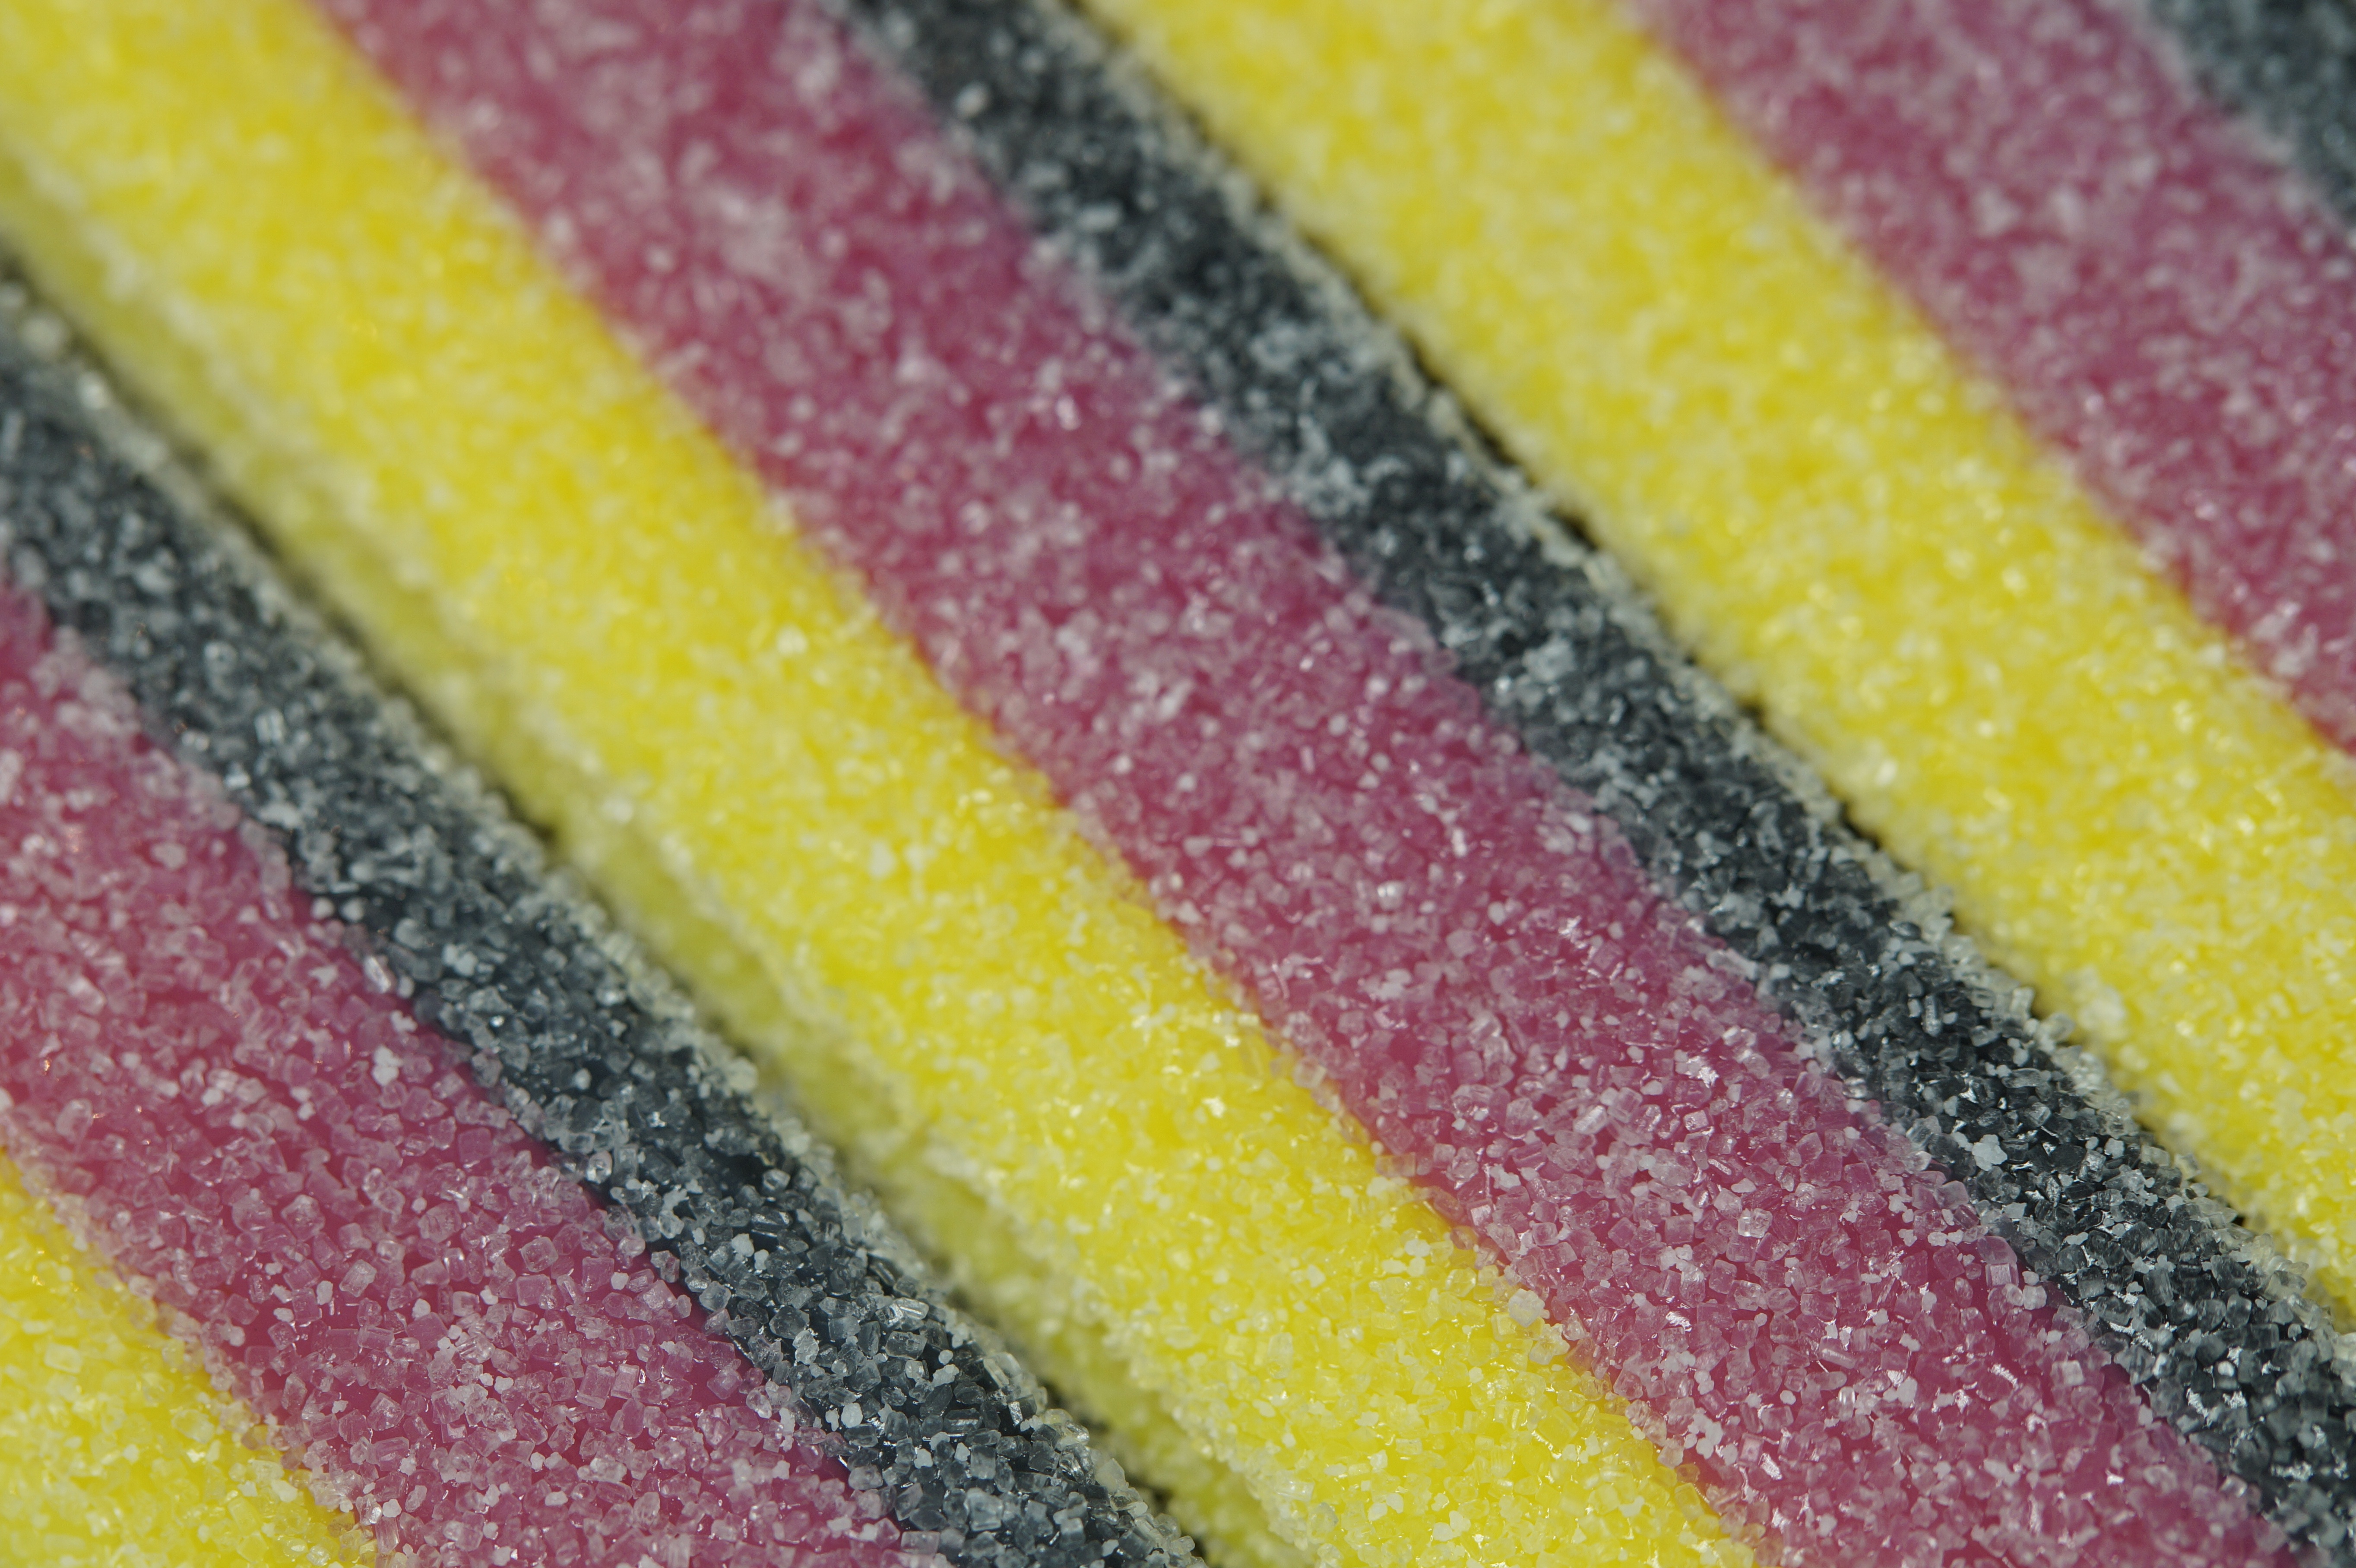
texture, flower, food, color, flag, colorful, yellow, pink, close, dessert, cake, striped, sugar, icing, stripes, germany, sweetness, world cup, gummib rchen, sugared, world championship, black red gold, fanartikel, soccer world cup, gumdrop